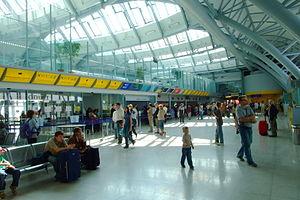
L'aéroport de Brno-Tuřany, abrégé par le sigle BRQ, est l'aéroport civil qui dessert Brno.